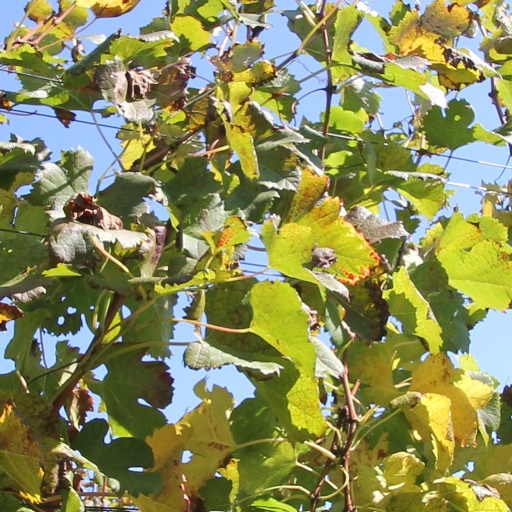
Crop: grape